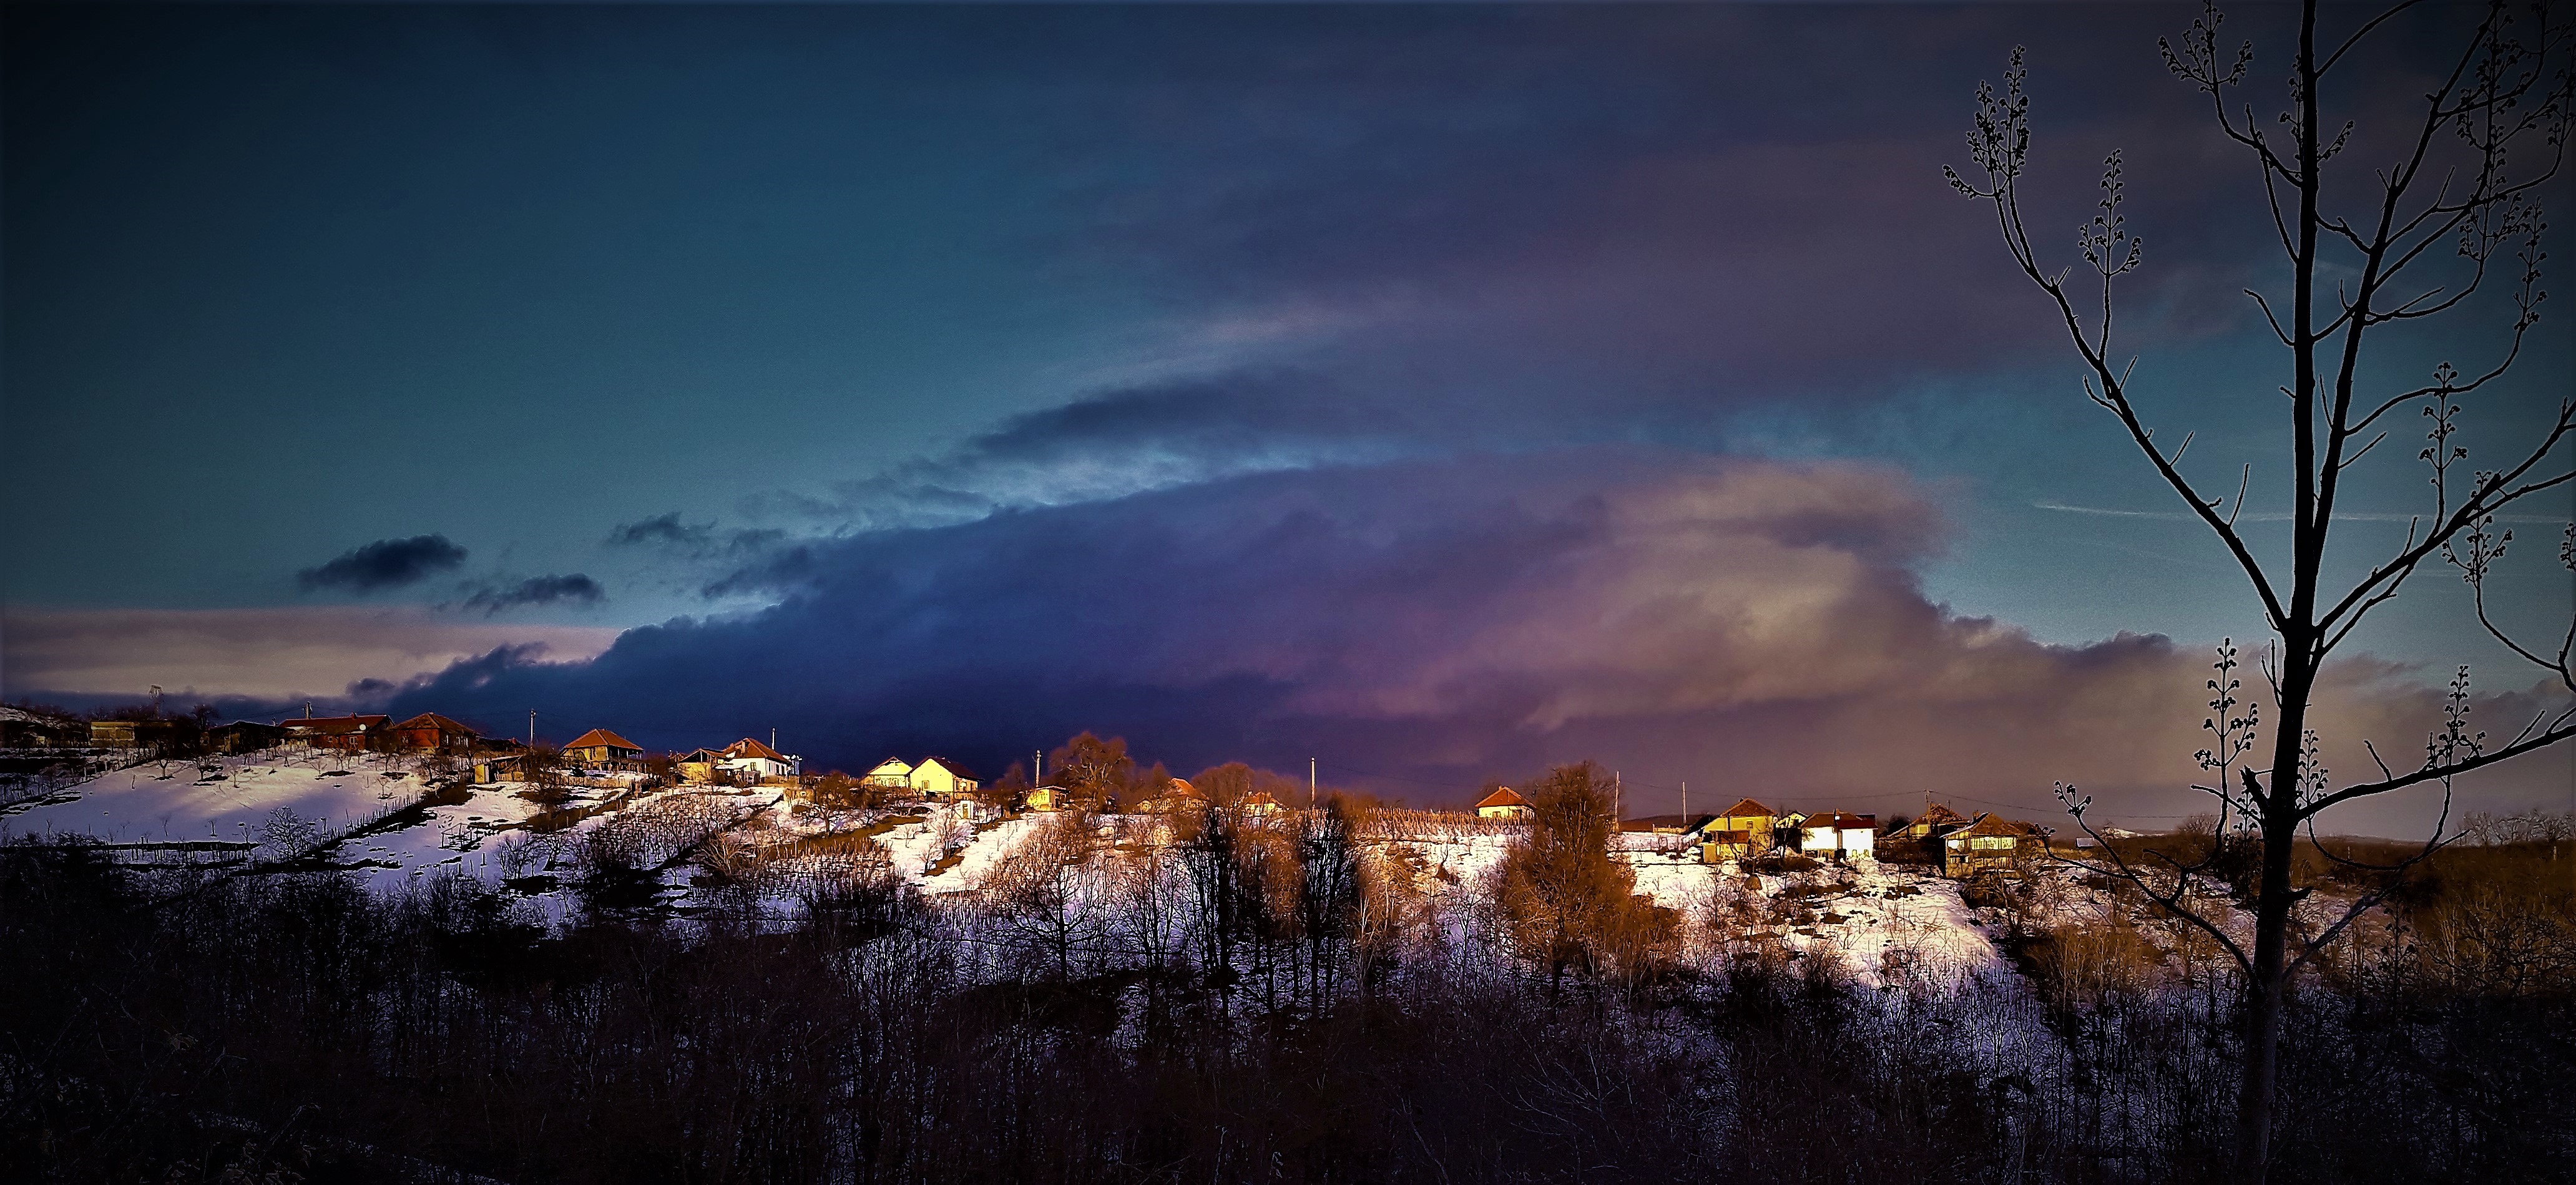
village, sky, winter, nature, cloud, atmosphere, natural landscape, atmospheric phenomenon, horizon, photography, landscape, ecoregion, panorama, evening, night, tree, meteorological phenomenon, cumulus, mountain, sunlight, geological phenomenon, aurora, mountain range, storm, hill, wind, freezing